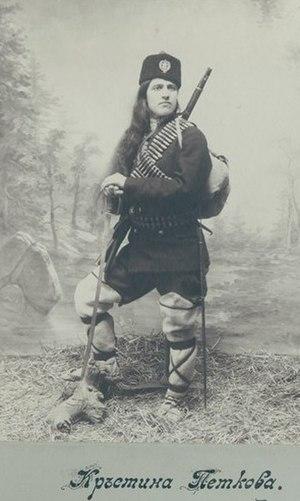
Photo du révolutionnaire bulgare Krastina (Kristina) Petkova Rizova, membre de la cheta de Yane Sandanski Հայերեն: Բուլղարացի հեղափոխական Կրաստինա Պետկովա Ռիզովան